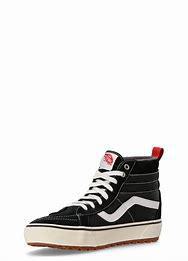
Brand: Vans
Model: UA SK8 Hi